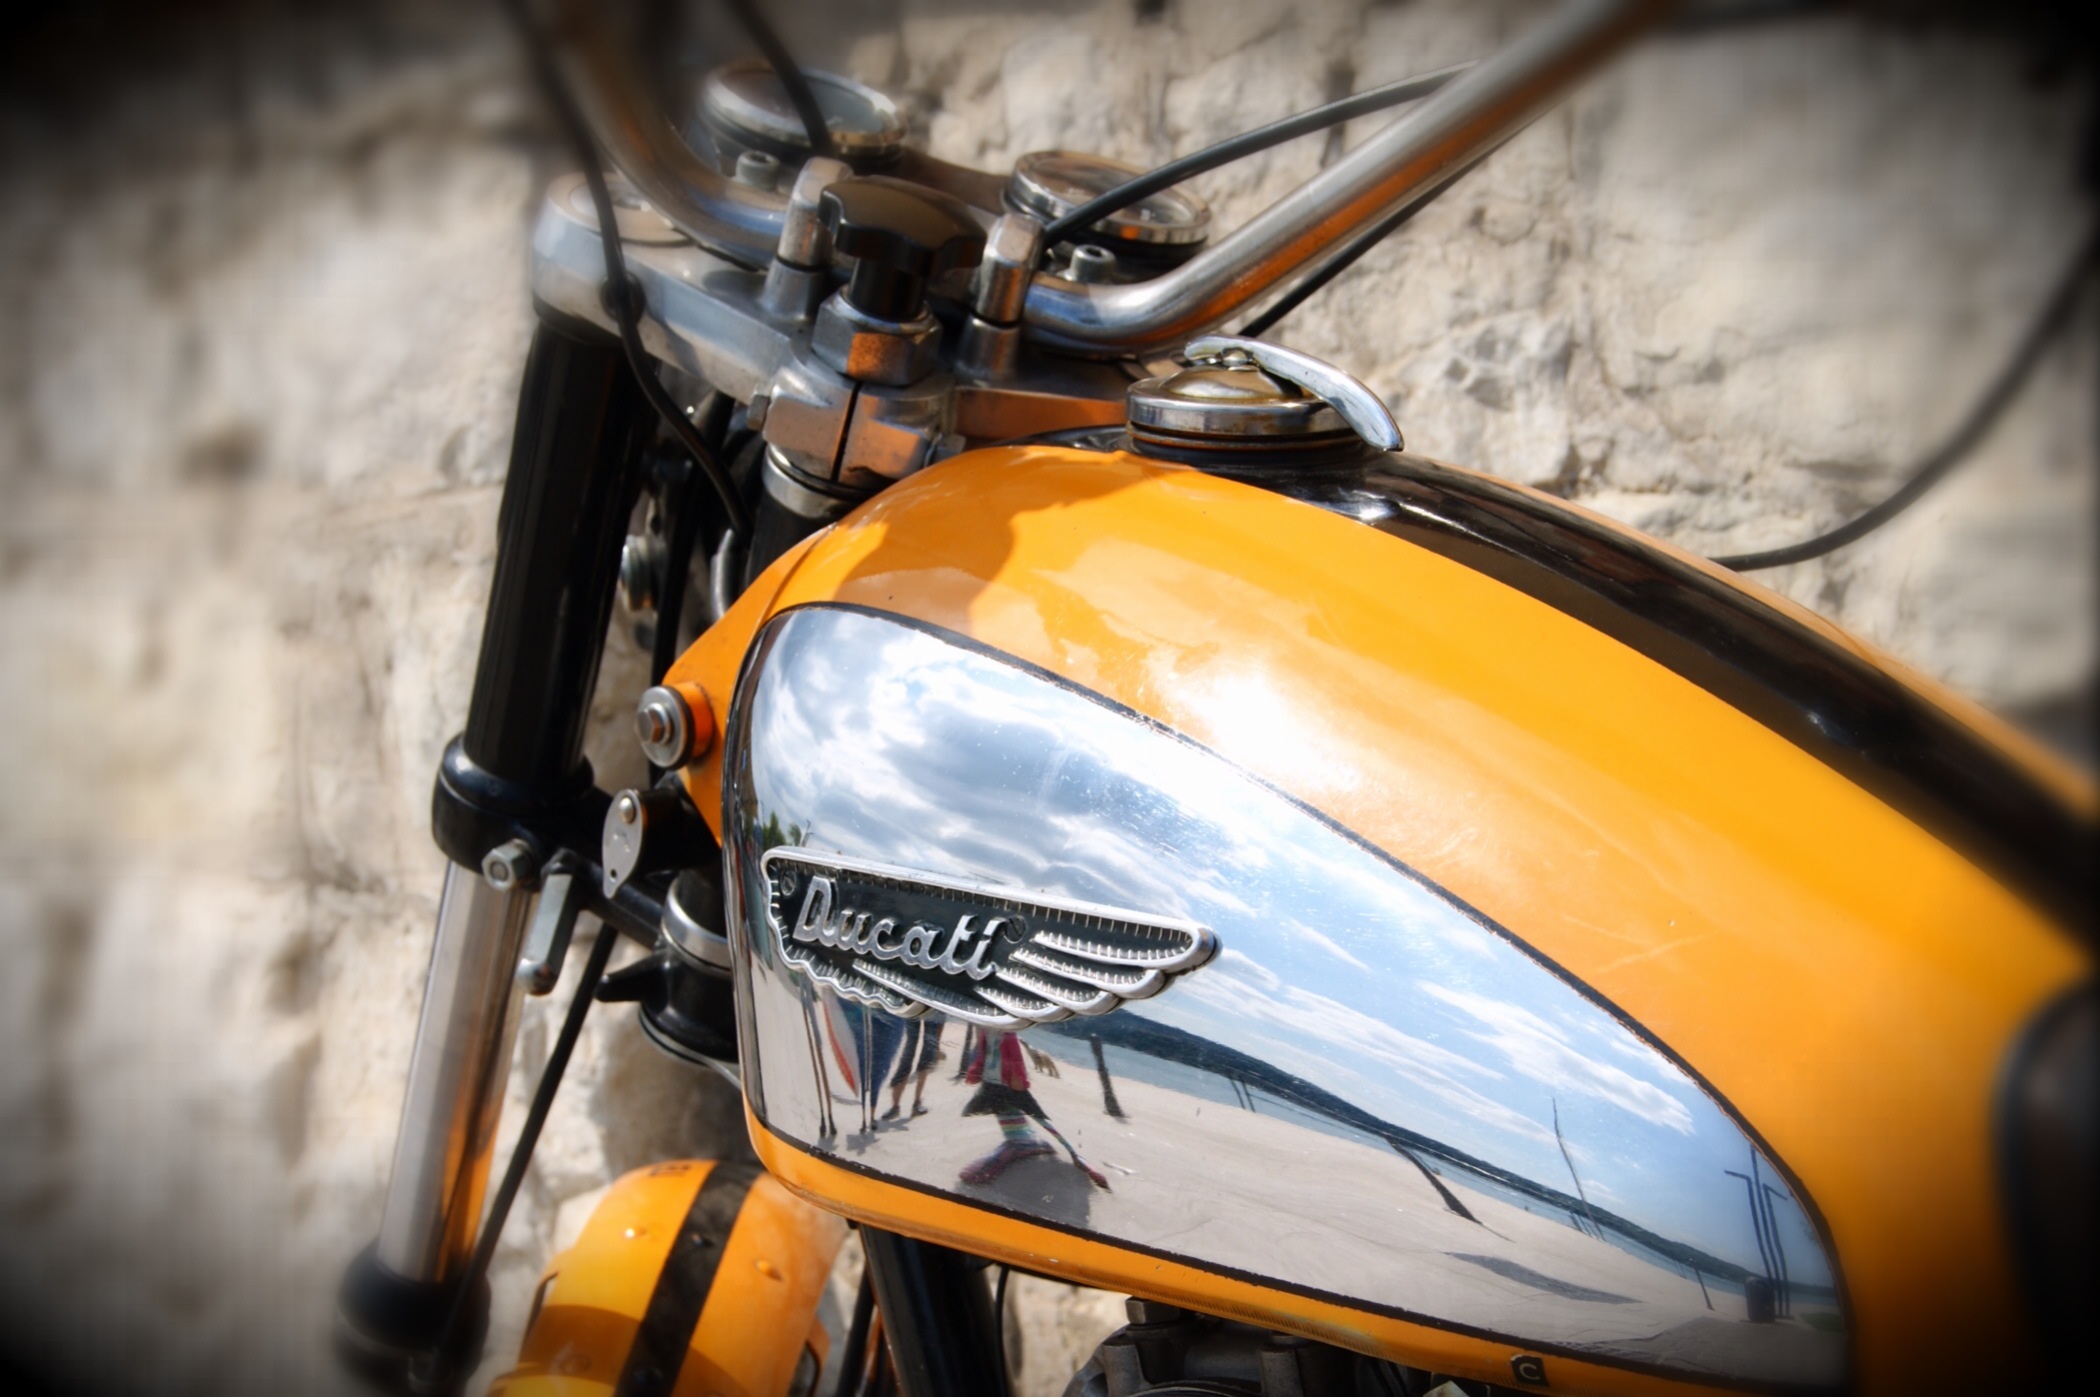
car, wheel, vehicle, motorcycle, yellow, garda, ducati, cruiser, motorcycling, moto bike, salo, motocycle, automobile make